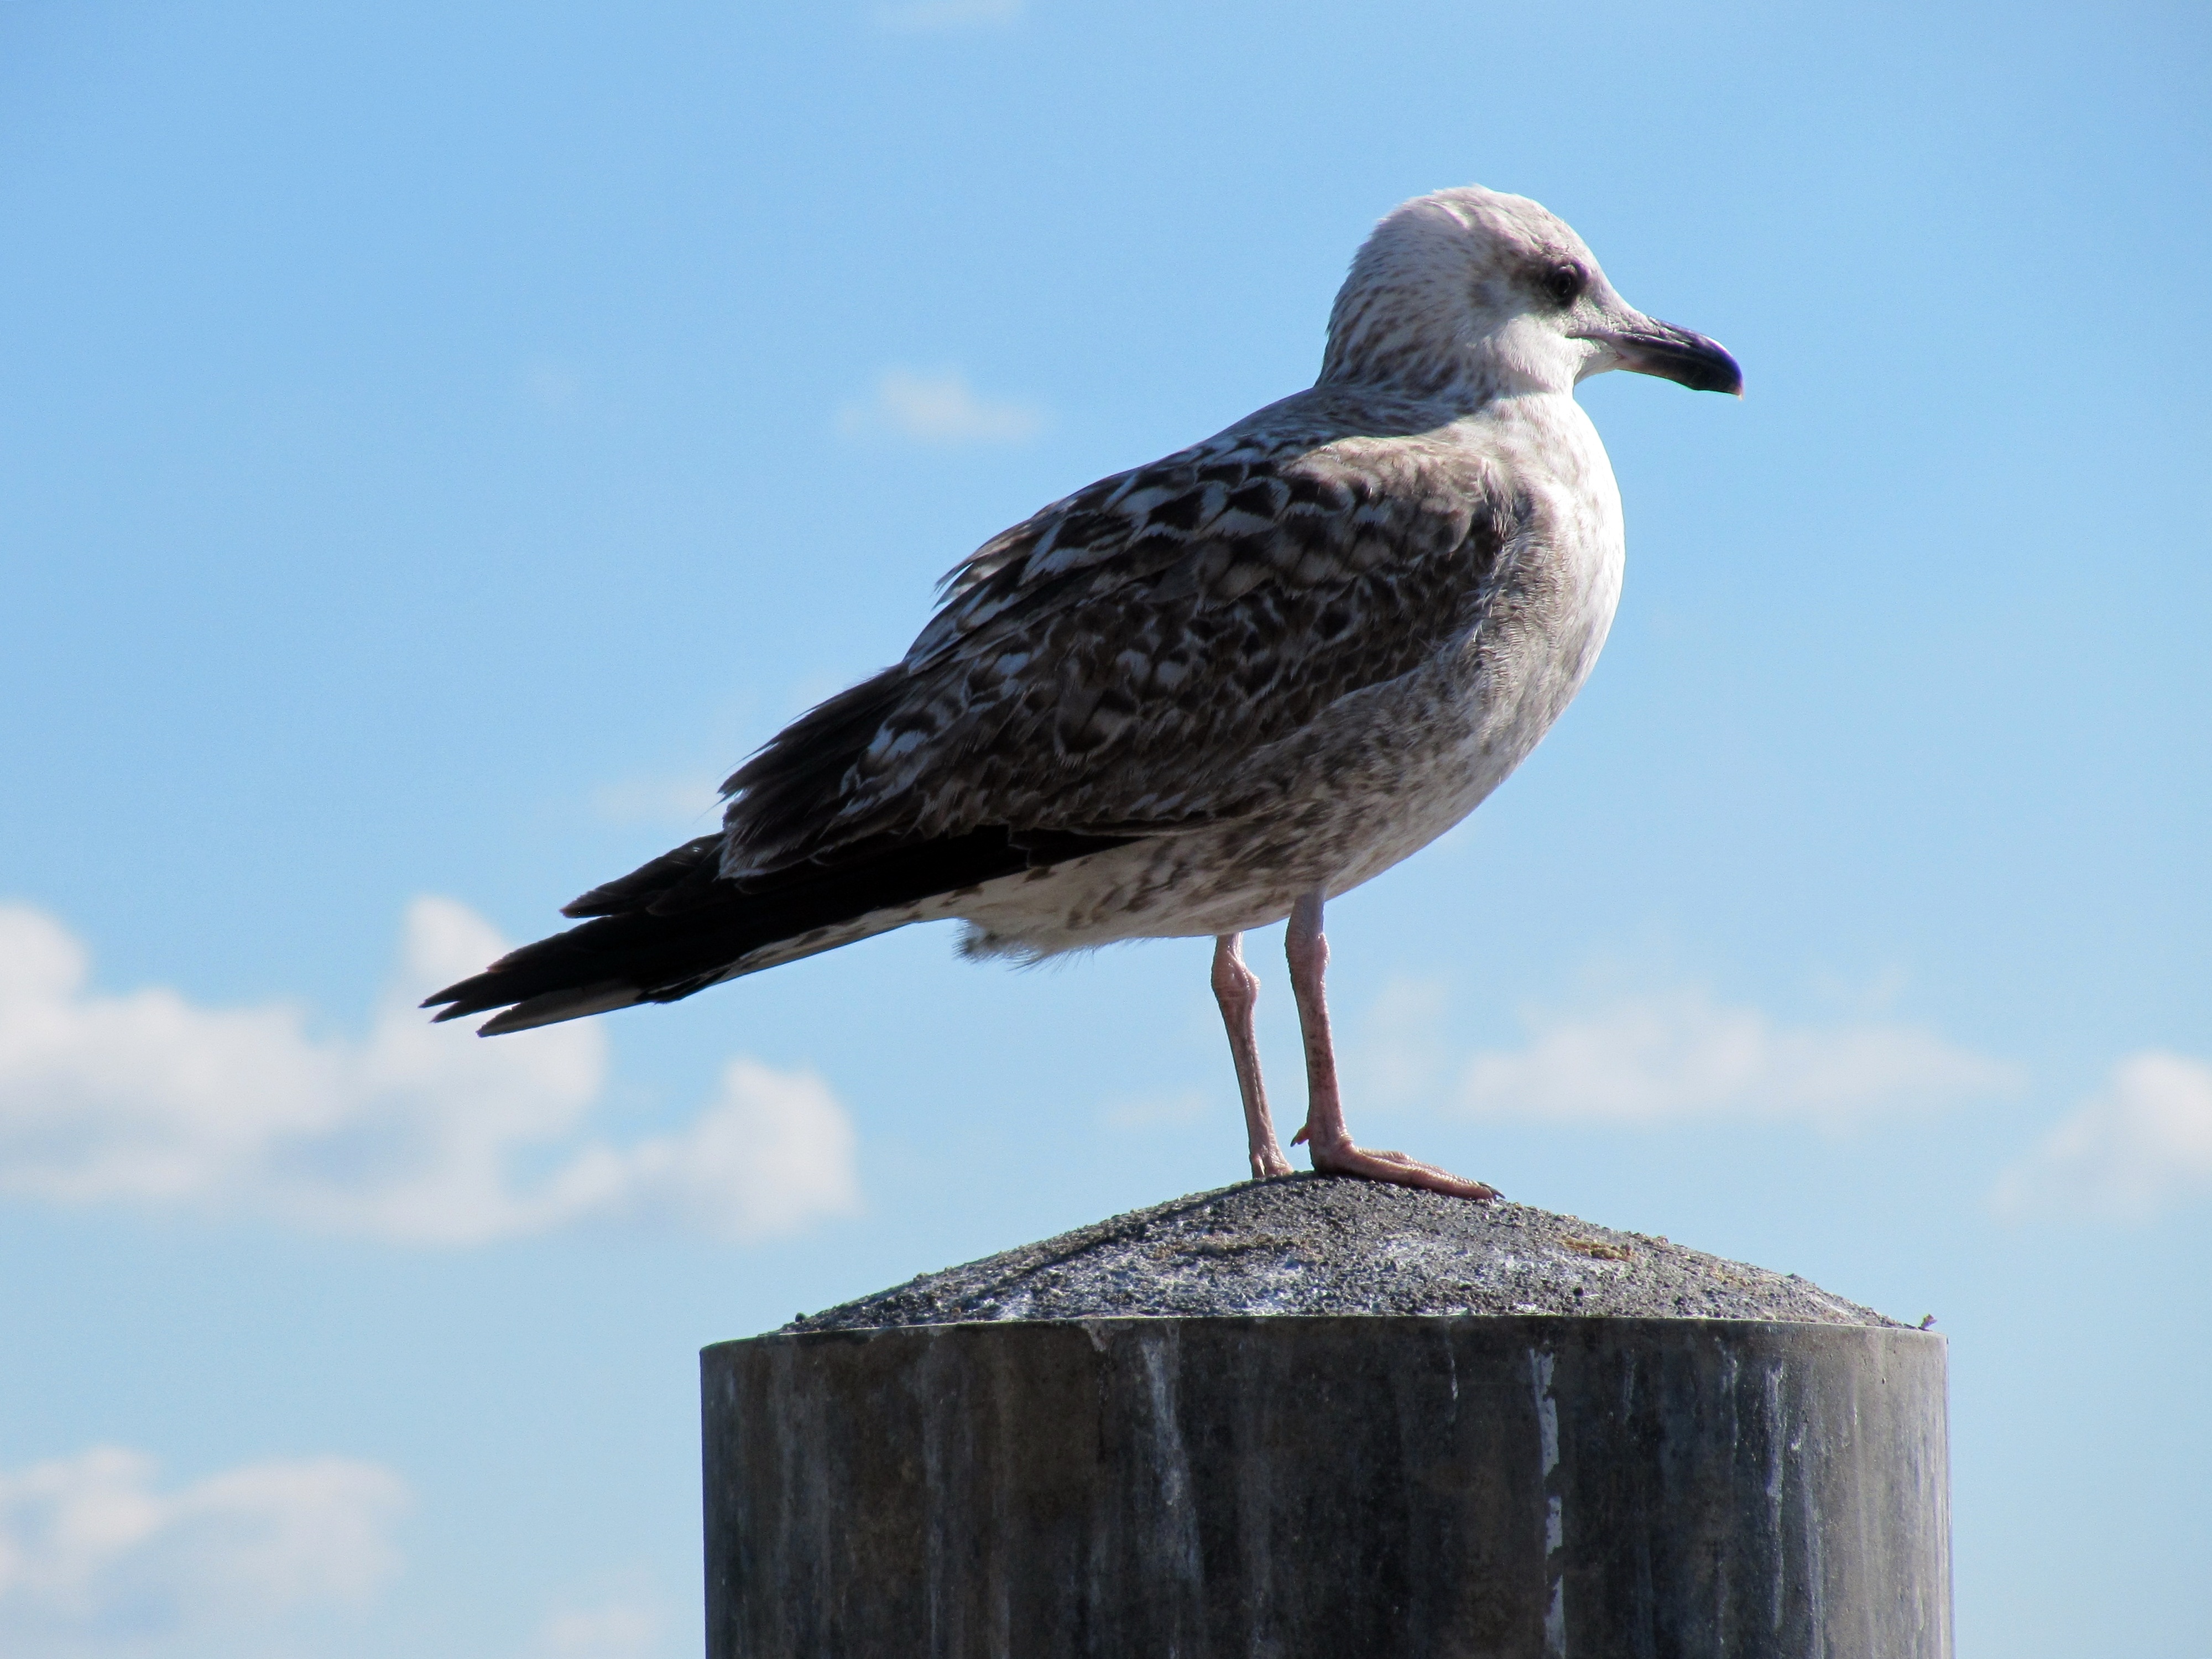
sea, bird, wing, animal, seabird, seagull, wildlife, gull, beak, fauna, vertebrate, creature, water bird, seevogel, charadriiformes, european herring gull